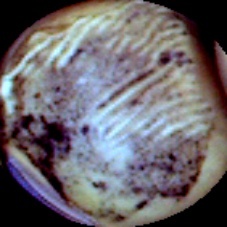
Label: Spotted